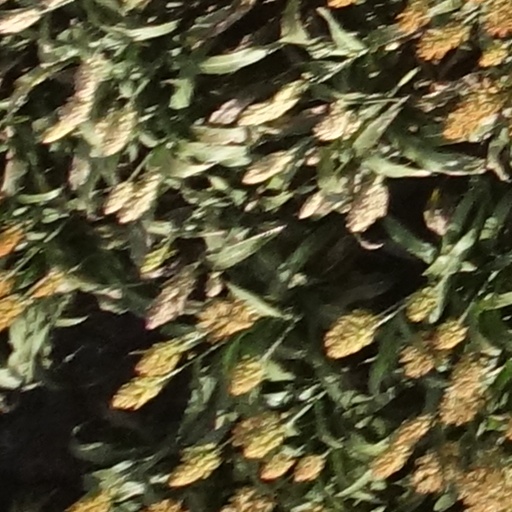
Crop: sorghum